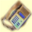
Label: telephone